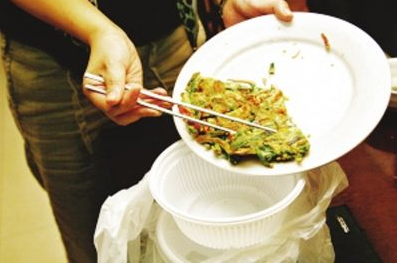
Label: trash